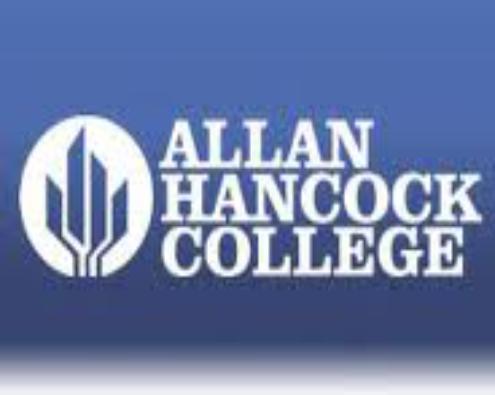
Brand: Hancock-1
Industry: Necessities